Stackridge

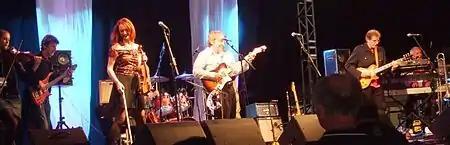
Playing the Acoustic Stage at the 2008 Glastonbury Festival.

In June 2010, it was announced that Mutter Slater had resigned from Stackridge. The stated reason was that, because of his full-time job, he could not always accept weekday bookings without taking a day out of his holiday entitlement. The announcement concluded "The rest of the band are very sorry to see him go, but will continue as a seven piece at least until the end of the year. Rehearsals will take place over the next two months to create a new direction, ready for Autumn/Winter gigs."